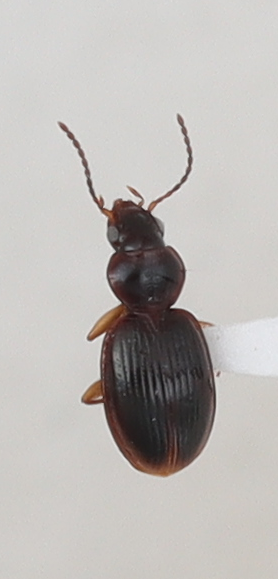
Scientific name: Mecyclothorax discedens
Plot: 4
Trap: S
Collected: 20210713